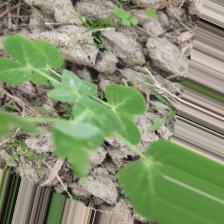
Label: Powdery Mildew